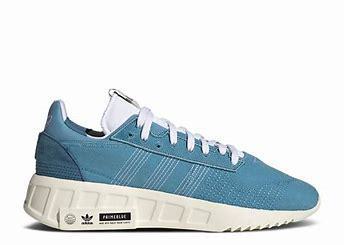
Brand: Adidas
Model: Geodiver Primeblue